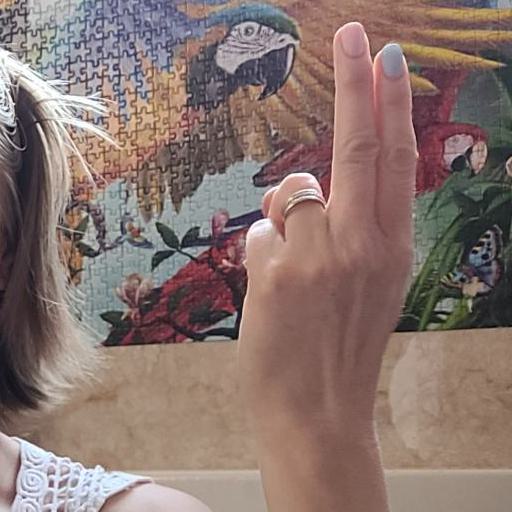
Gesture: two_up_inverted